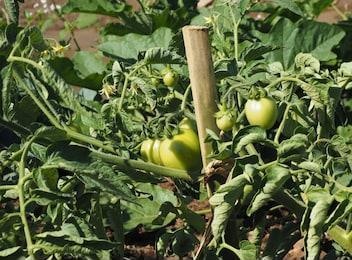
Label: tomato